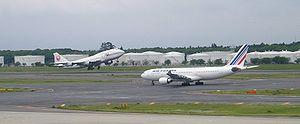
L'aéroport international de Narita, code AITA : NRT • code OACI : RJAA, est un aéroport international situé à Narita, dans la préfecture de Chiba au Japon. Il est l'un des deux principaux aéroports du Grand Tokyo, l'autre étant l'aéroport international Haneda de Tokyo. Il reçoit la plupart des vols internationaux contrairement à l'aéroport international Haneda situé bien plus près de Tokyo qui reçoit les vols intérieurs. Il est situé à une soixantaine de kilomètres à l'est de la capitale et jusqu'en 2004, il était connu comme le New Tokyo International Airport. En 2007, il était le vingt-quatrième aéroport mondial en volume de trafic total avec plus de 35 millions de passagers qui y ont transité ainsi que le huitième aéroport mondial pour le trafic international avec plus de 32 millions de passagers dans des vols internationaux en 2008.